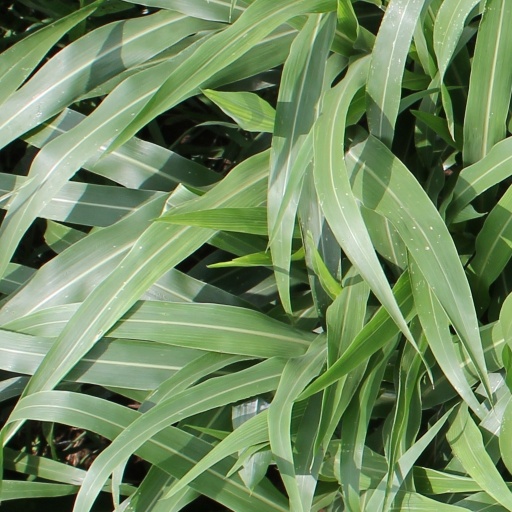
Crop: sorghum